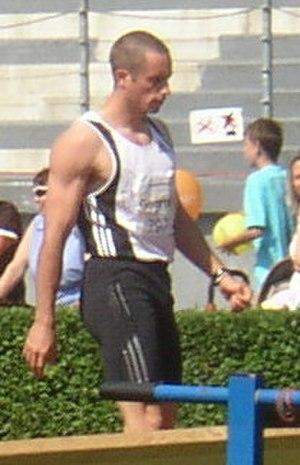
François Gourmet, né le 28 décembre 1982 à Libramont, est un athlète belge pratiquant le décathlon, en tant que professionnel depuis fin 2005. Il est aussi ingénieur industriel. Il est devenu coach du @waco_sprint en 2016. Il y entraîne jubolt, skeletor et parfois Hugo.